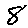
Label: 8